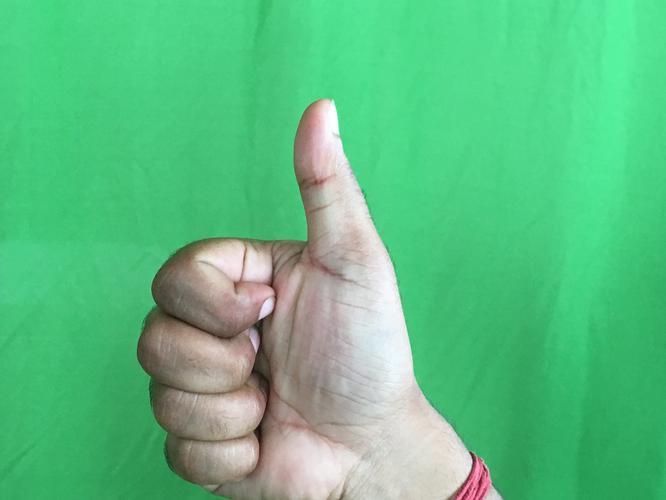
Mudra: Sikharam
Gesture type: single_hand